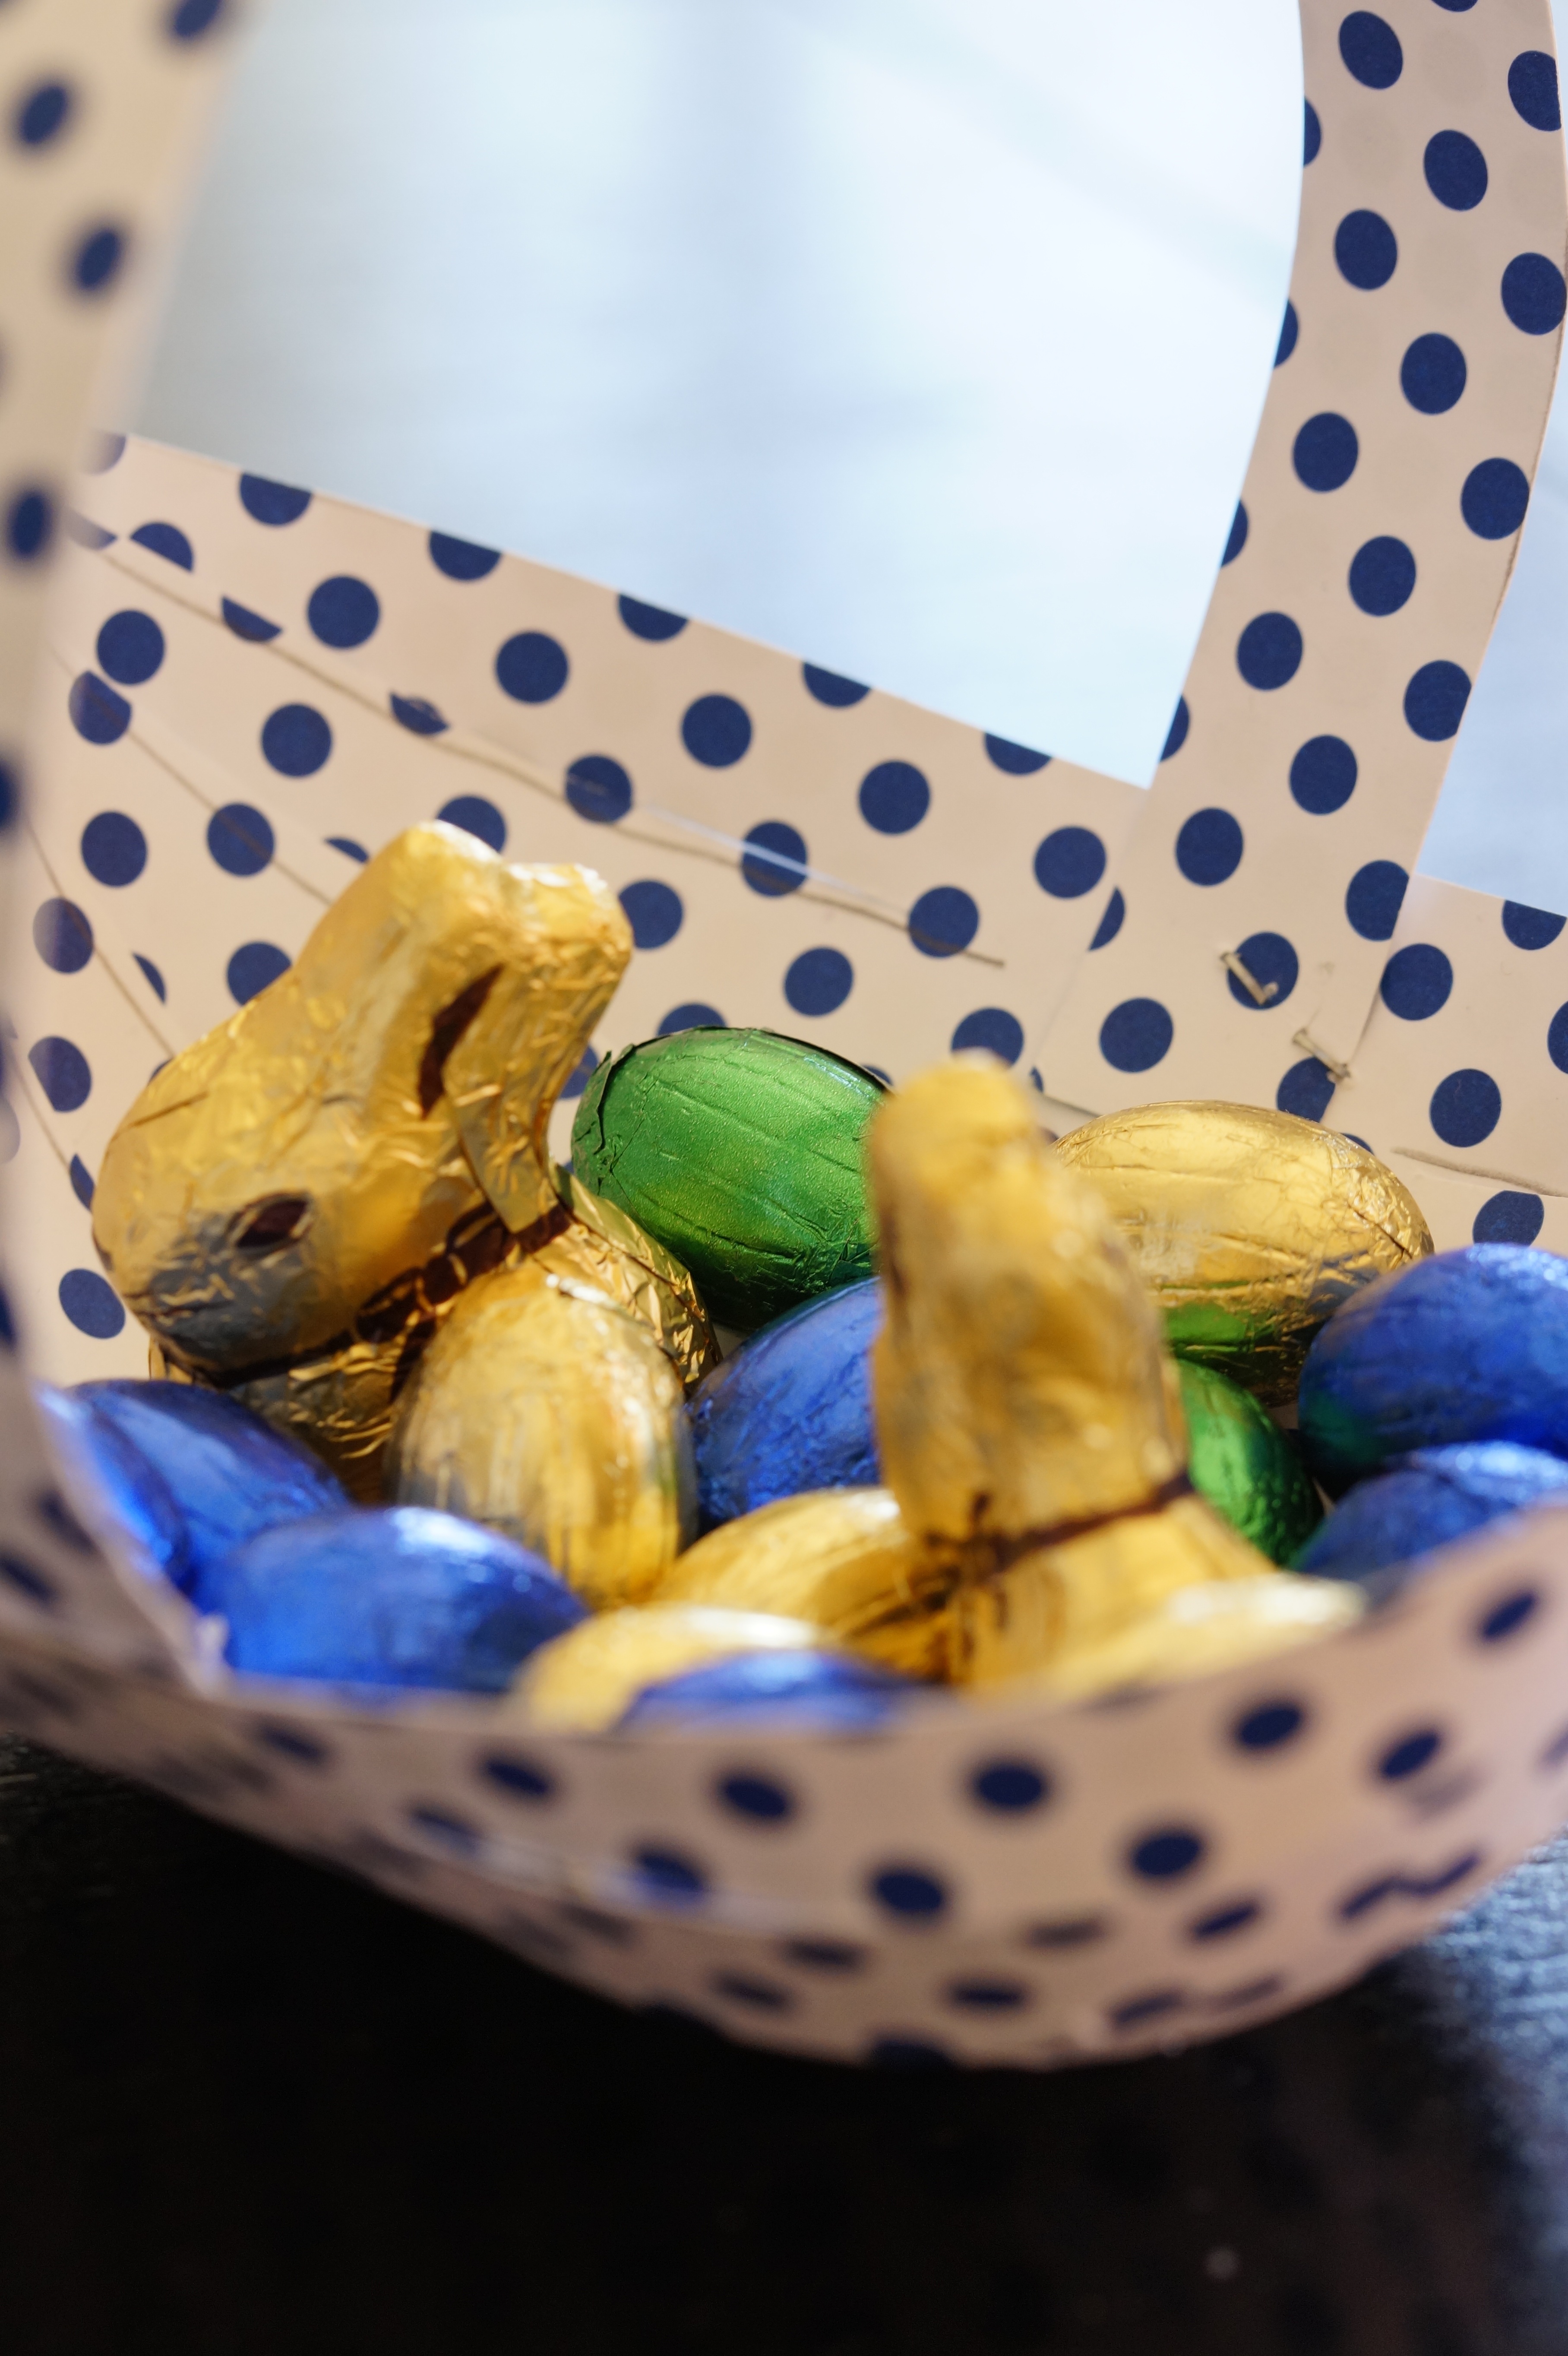
sweet, flower, pattern, meal, food, produce, color, child, colorful, chocolate, dessert, delicious, egg, brand, children, kindergarten, easter, custom, sweetness, easter bunny, easter eggs, flavor, happy easter, colorful eggs, easter nest, easter greeting, chocolate eggs, osterkorb, easter k rbchen